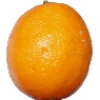
Label: Lemon Meyer 1